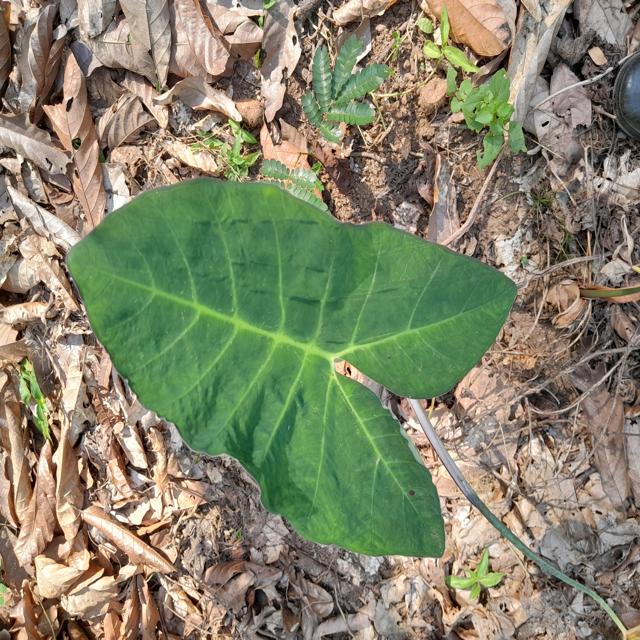
Label: Healthy